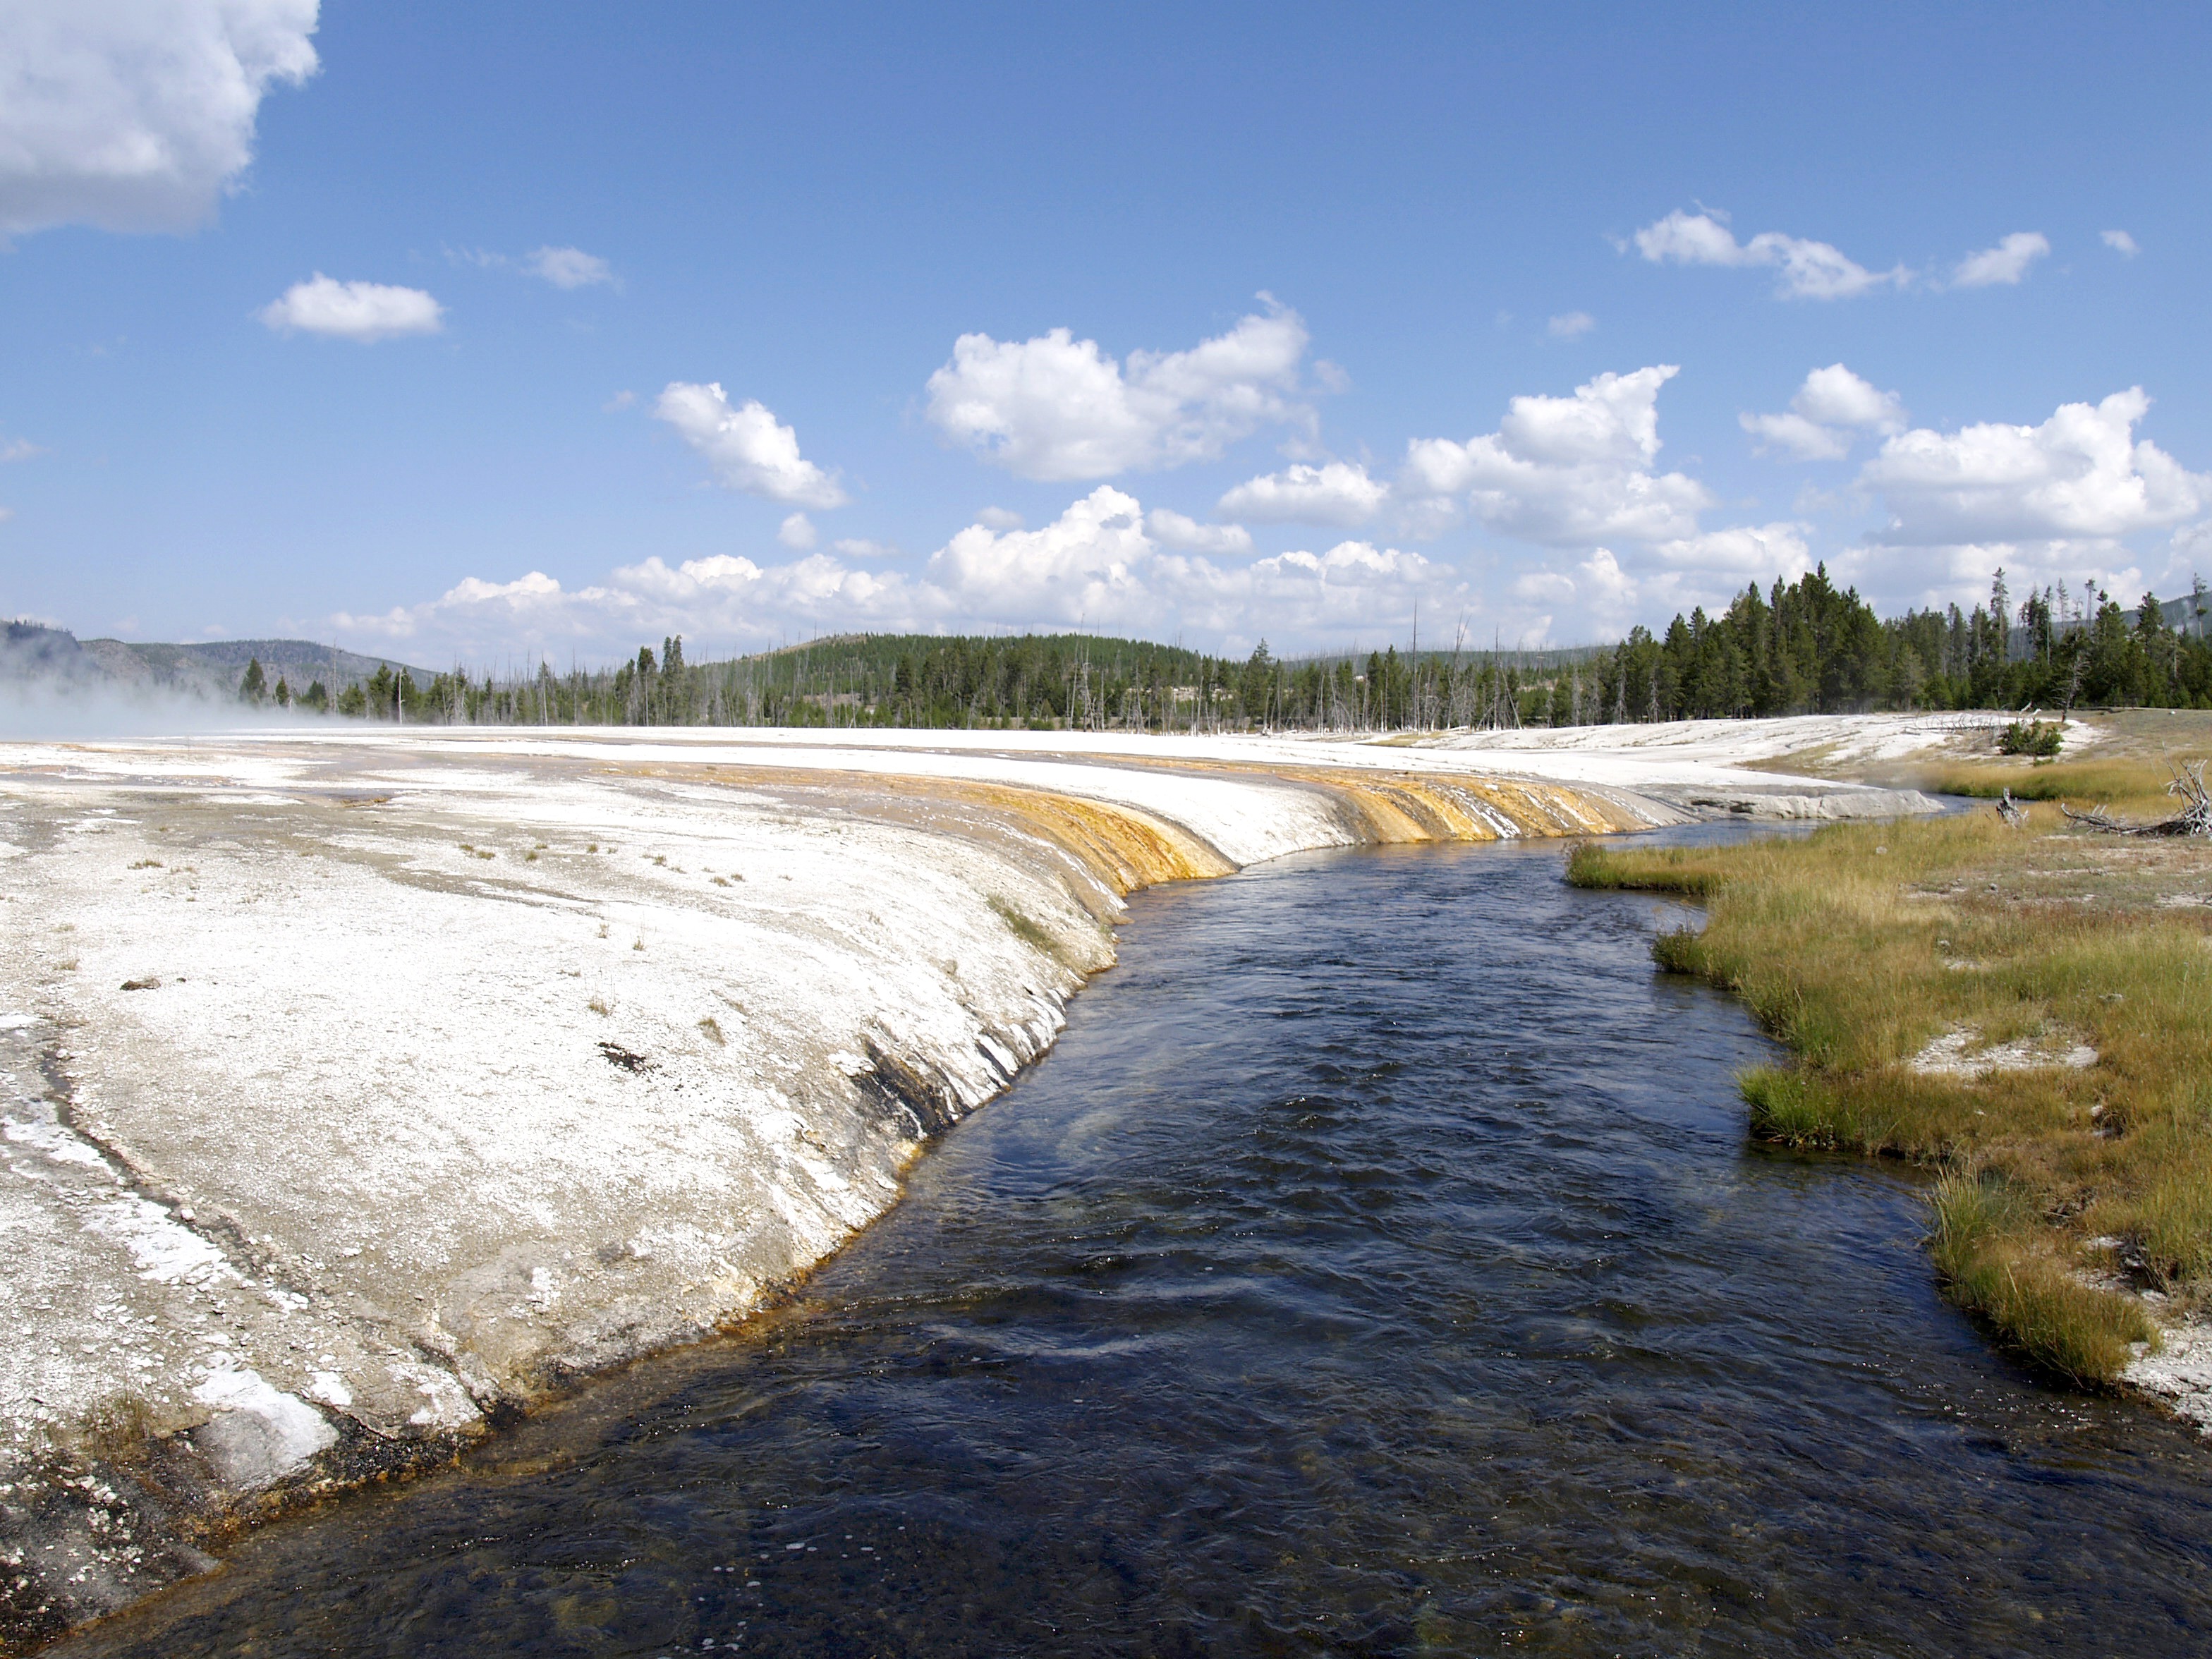
landscape, sea, coast, water, nature, marsh, steam, shore, river, pond, stream, scenery, usa, reservoir, colorful, waterway, erosion, geothermal, hot, wetland, geyser, tourist attraction, minerals, loch, wyoming, volcanic, yellowstone national park, landform, volcanism, geographical feature